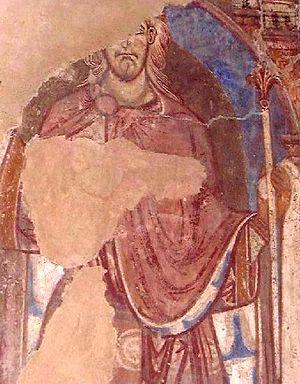
Oswald est roi de Northumbrie de 634 à sa mort.